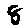
Label: 8